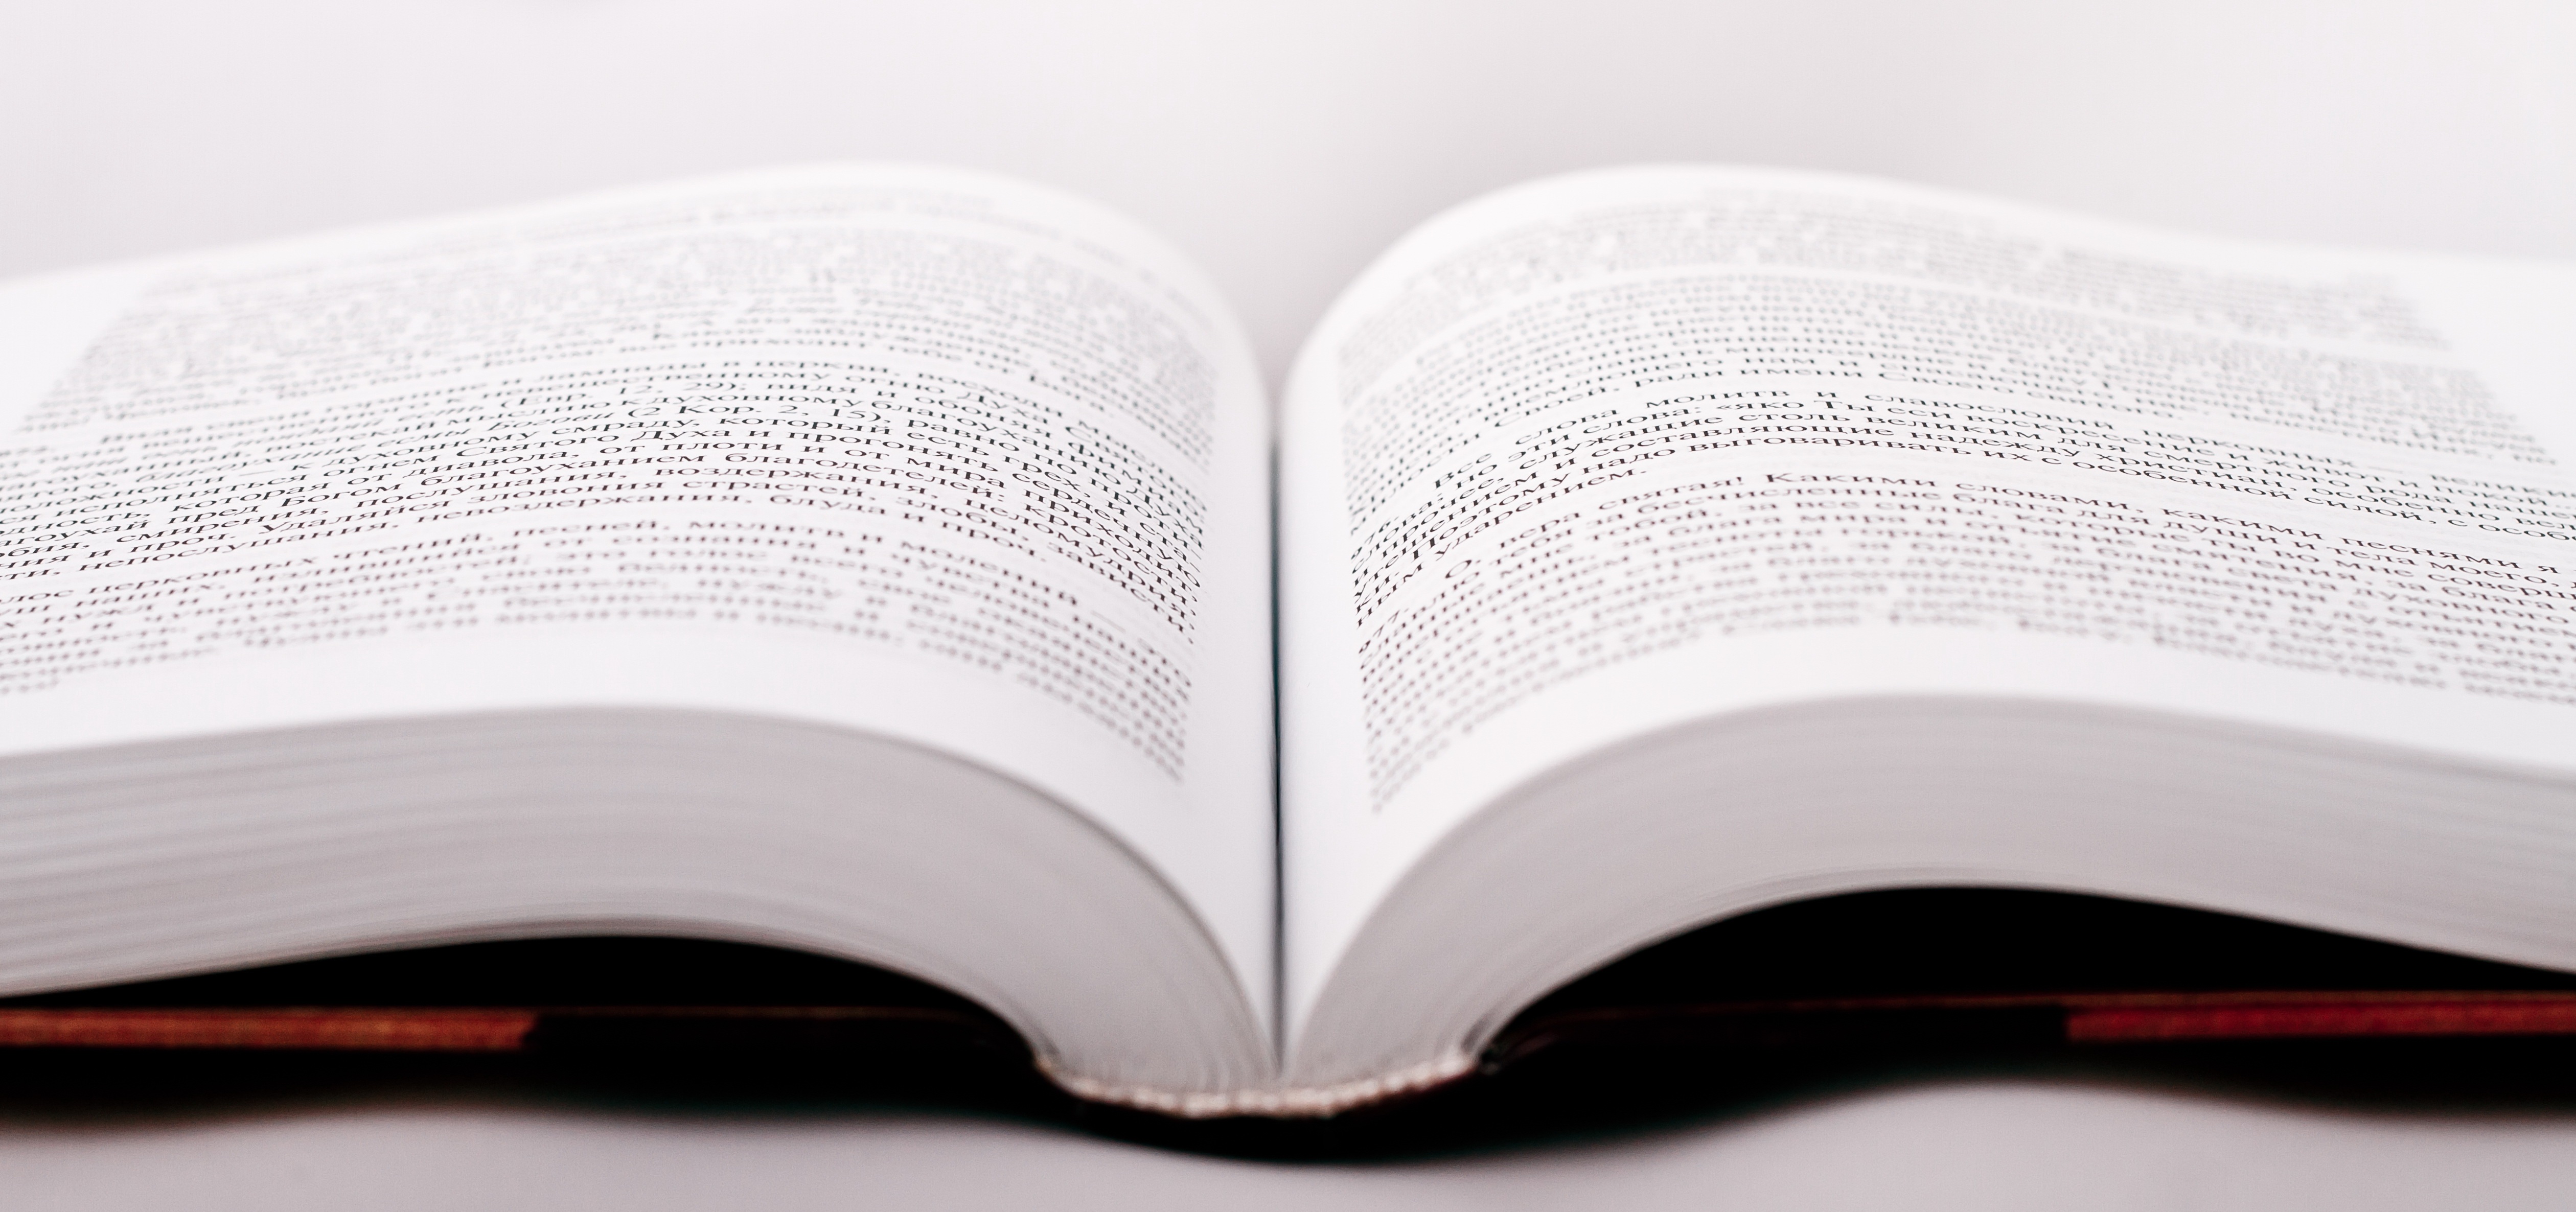
writing, book, reading, training, education, brand, human body, literature, library, illustration, books, encyclopedia, text, eye, culture, organ, document, development, knowledge